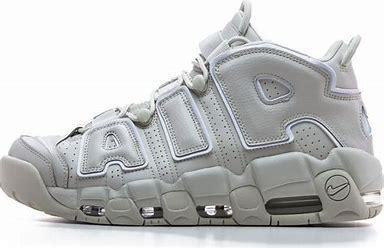
Brand: Nike
Model: Air More Uptempo 96